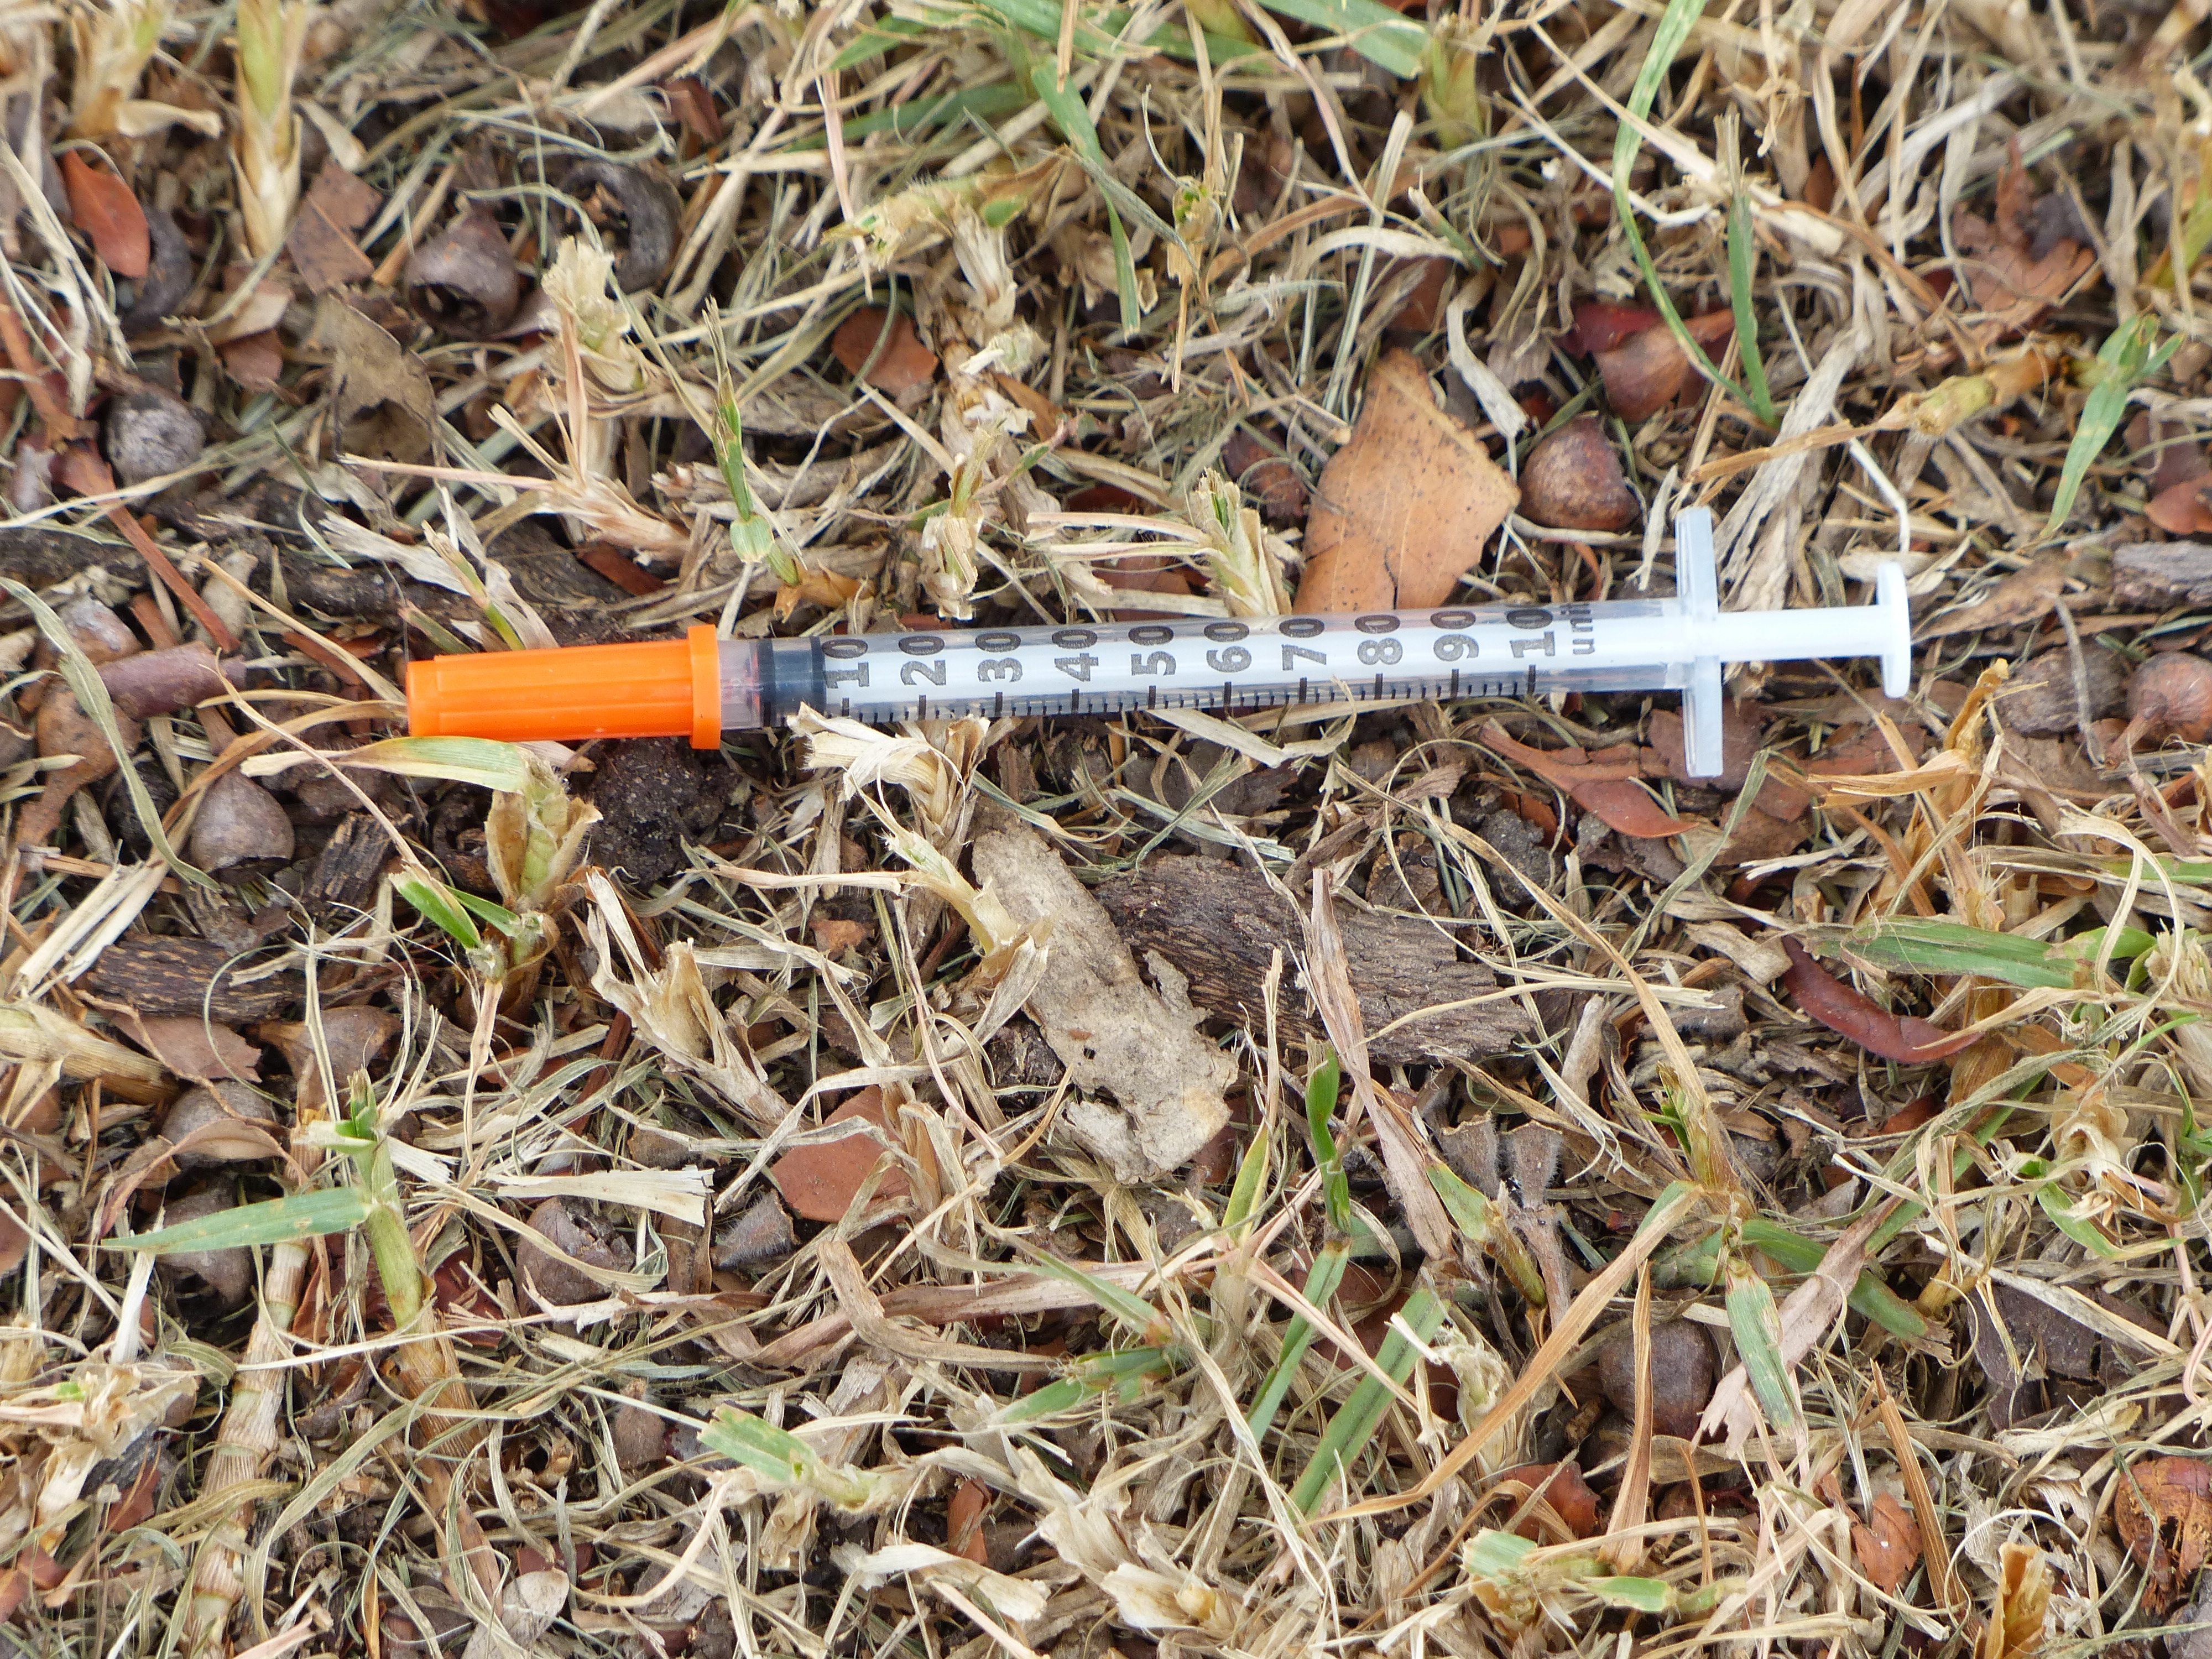
needle, lawn, leaf, wildlife, crop, soil, health, addiction, syringe, drugs, dependency, narcotic